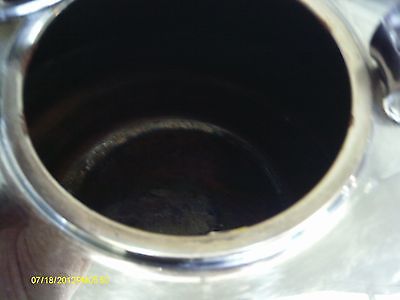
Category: kettle